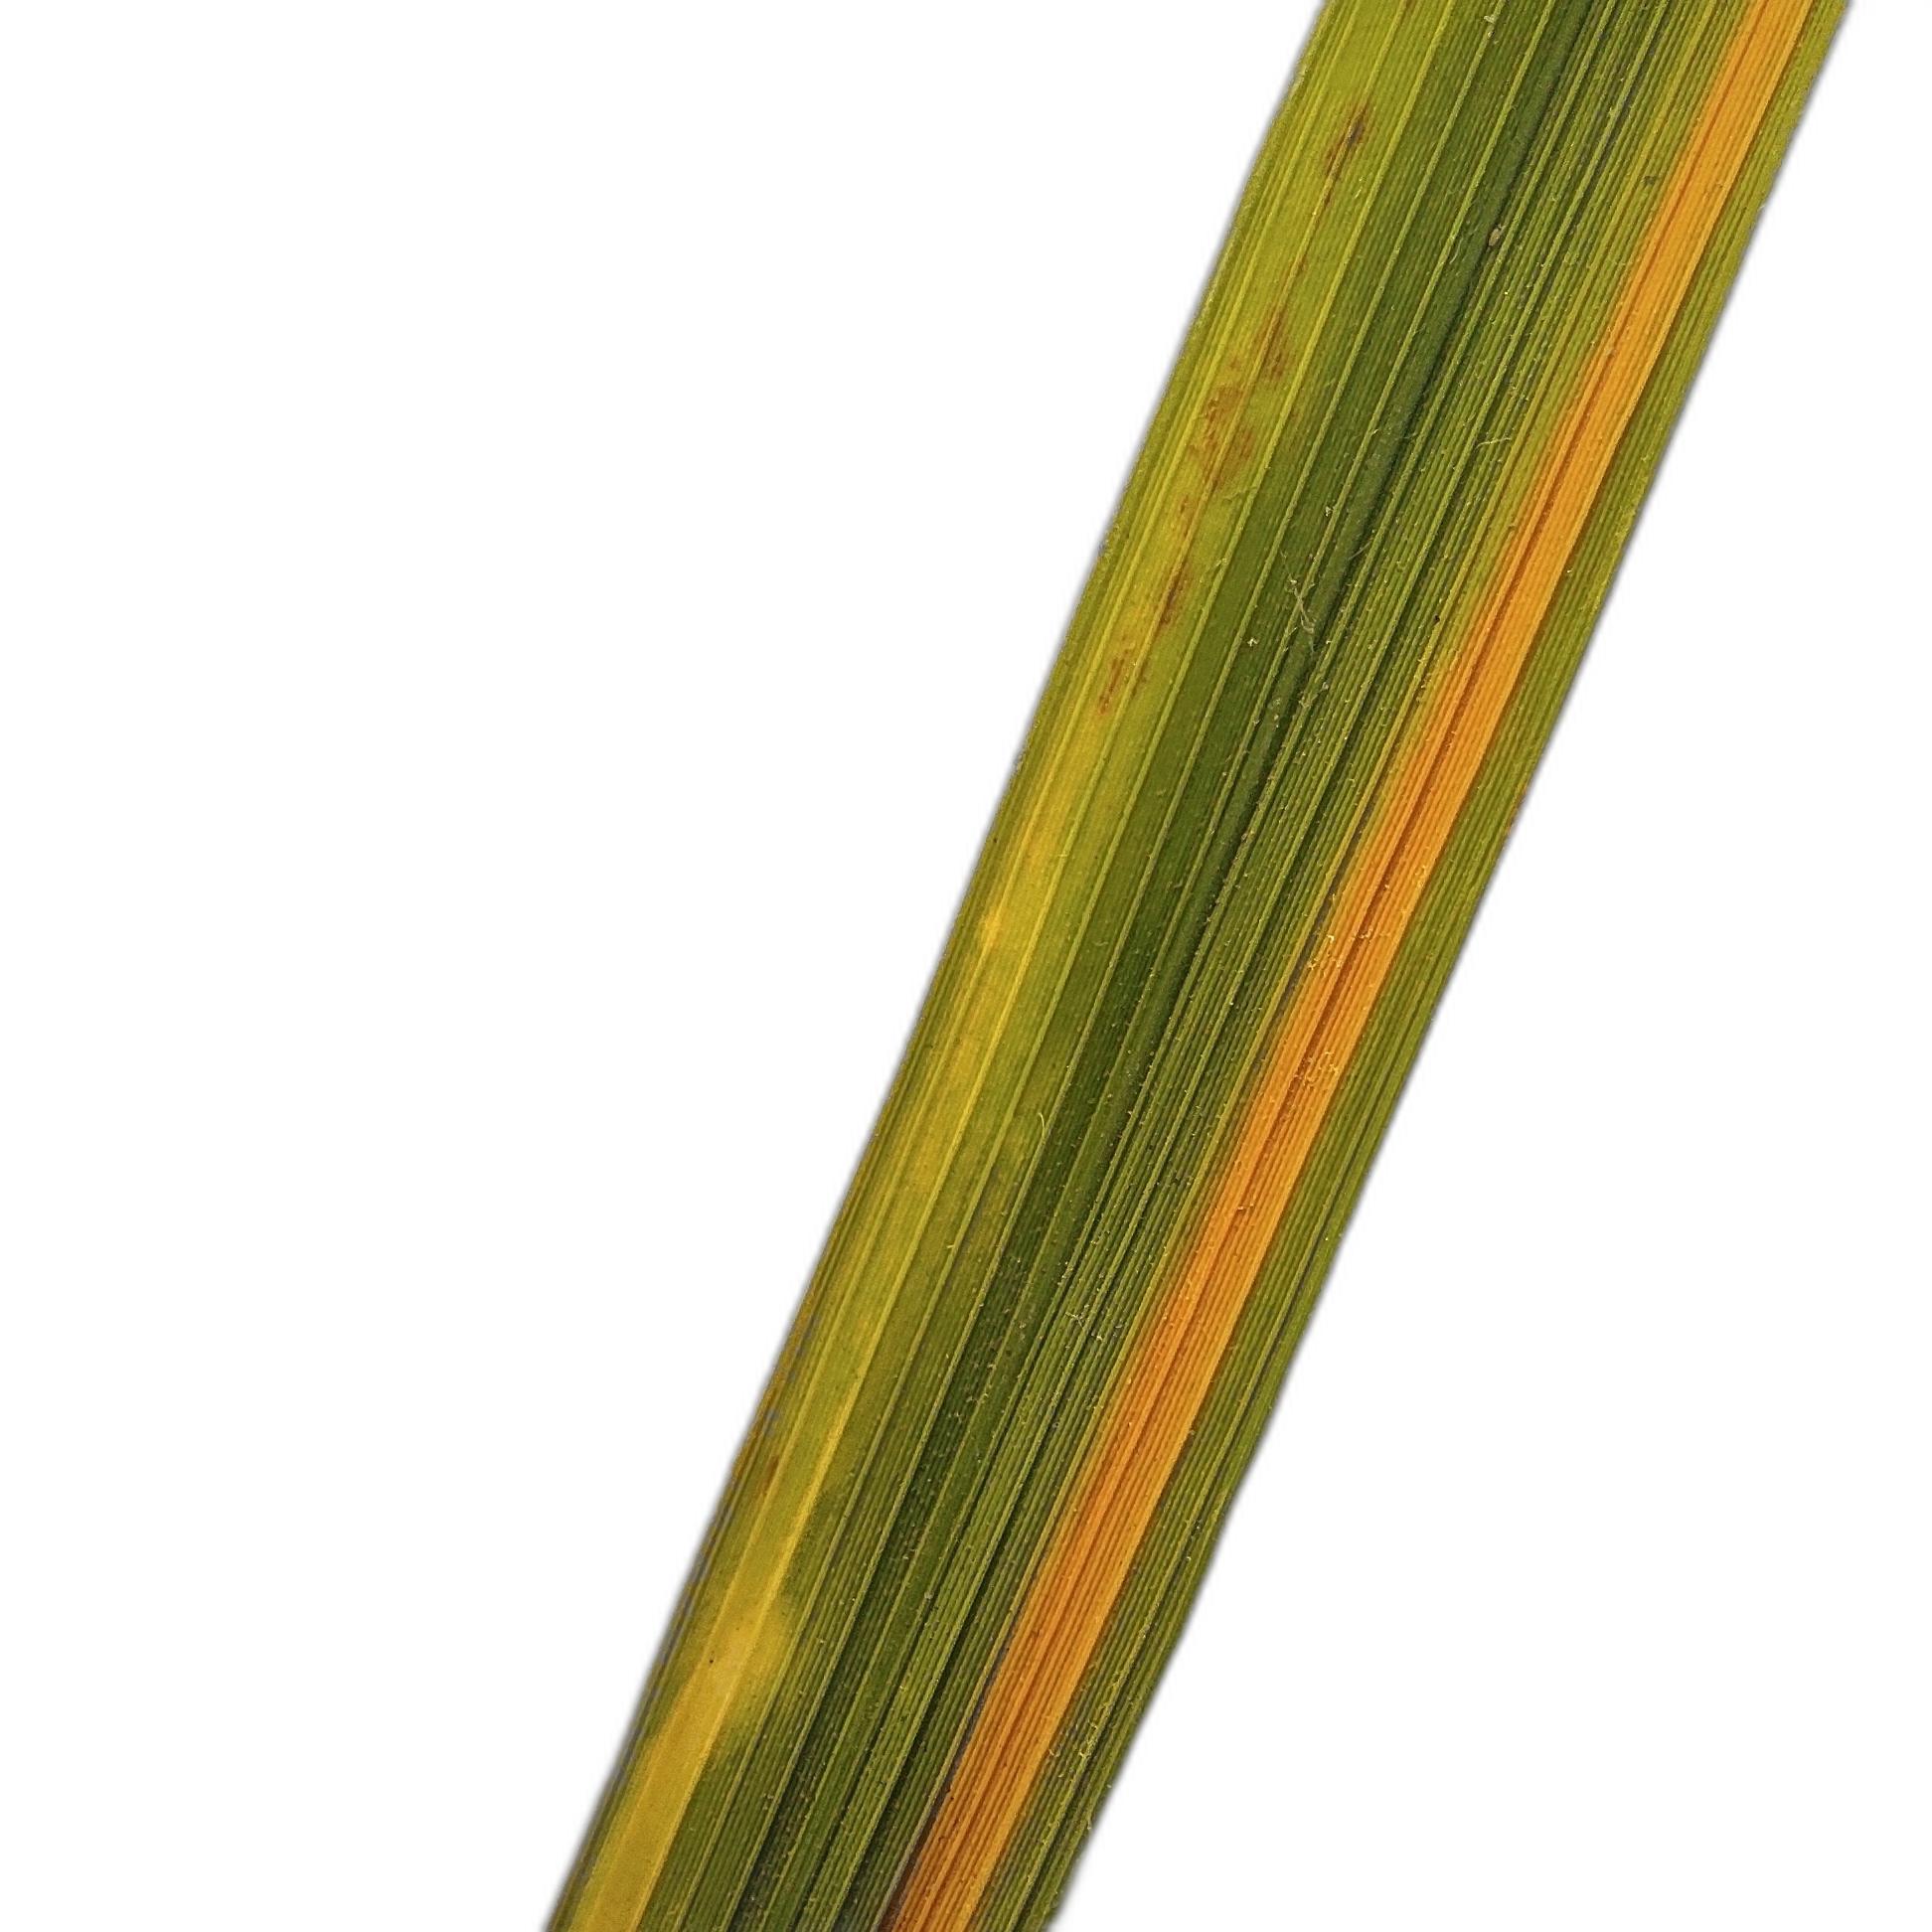
Label: Rice Stripes